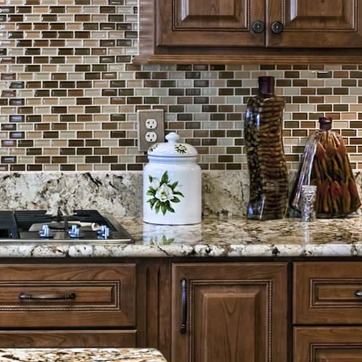
Material: ceramic